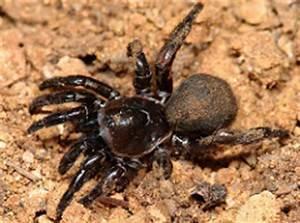
spider